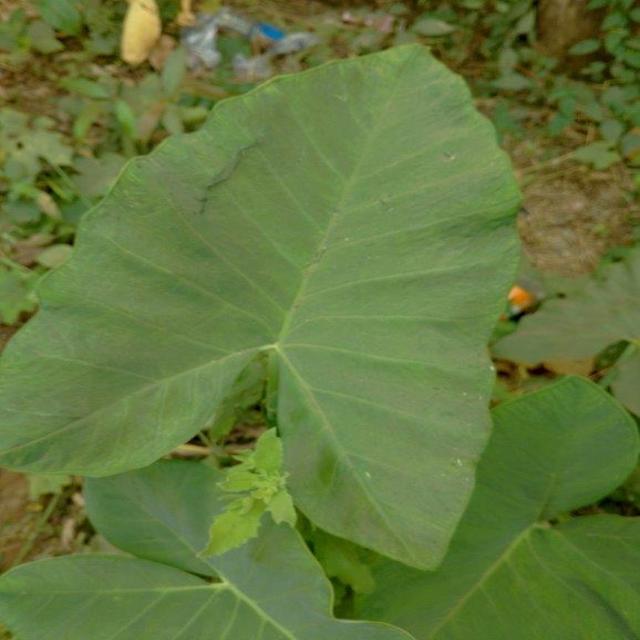
Label: Healthy